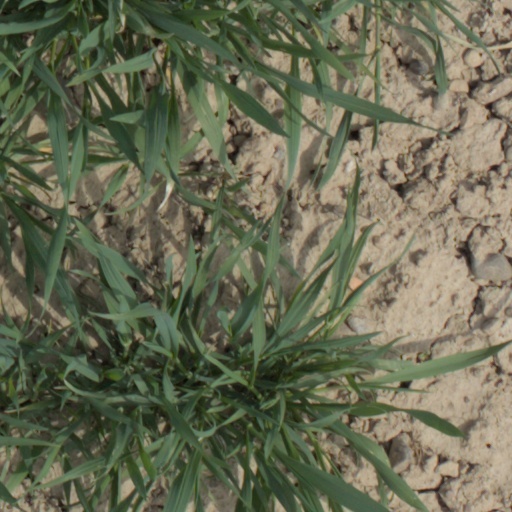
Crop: wheat